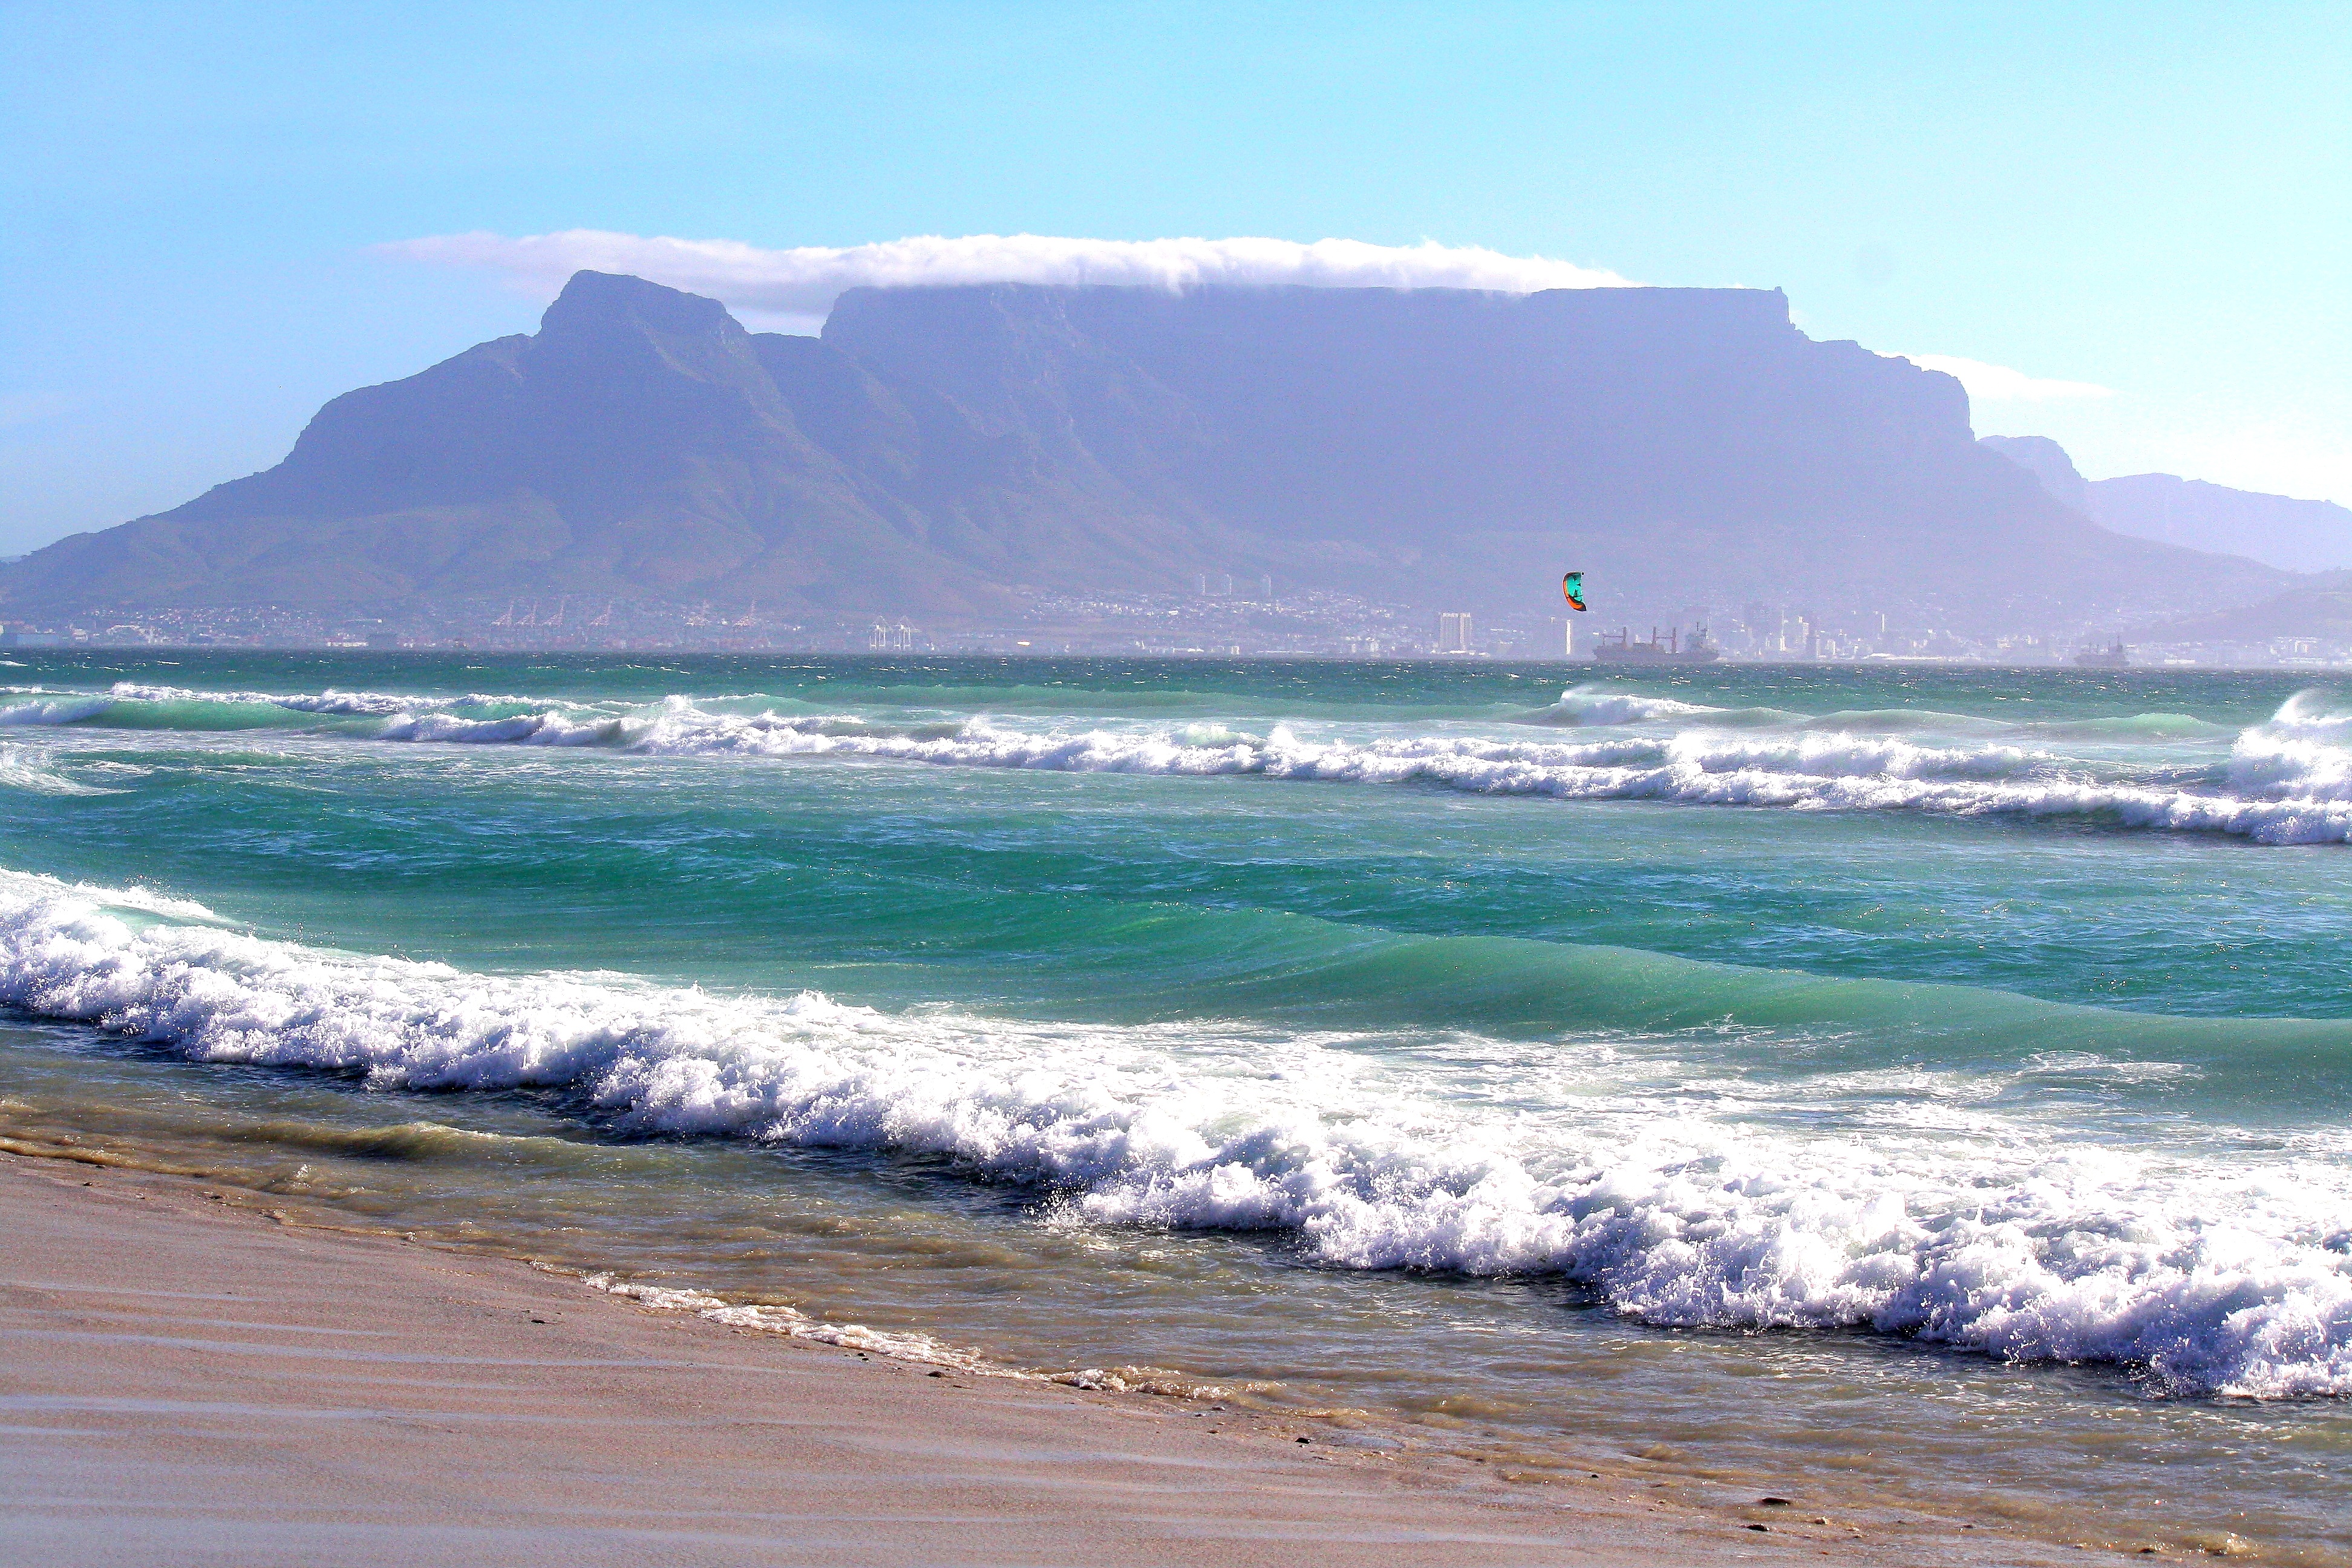
beach, sea, coast, ocean, shore, wave, cliff, bay, terrain, table mountain, body of water, cape, south africa, cape town, wind wave